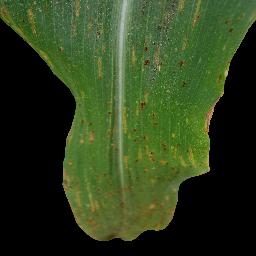
Label: Corn___Common_rust